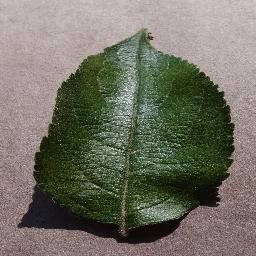
Label: Apple___healthy